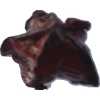
Label: carambola